Groningen (province)

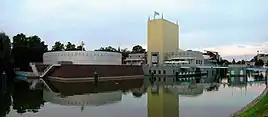
Groninger Museum in Groningen in 2006

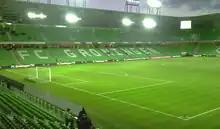
Euroborg is the home stadium of FC Groningen

The city of Groningen is the economic center of the province. In the 14th century, the city became a member of the Hanseatic League. Currently some of the city's major employers are University Medical Center Groningen with 12,141 employees, University of Groningen with 5,591 employees, Municipality of Groningen with 3,063 employees, Education Implementation Service (DUO) with 2,000 employees, and Gasunie with 1,748 employees.